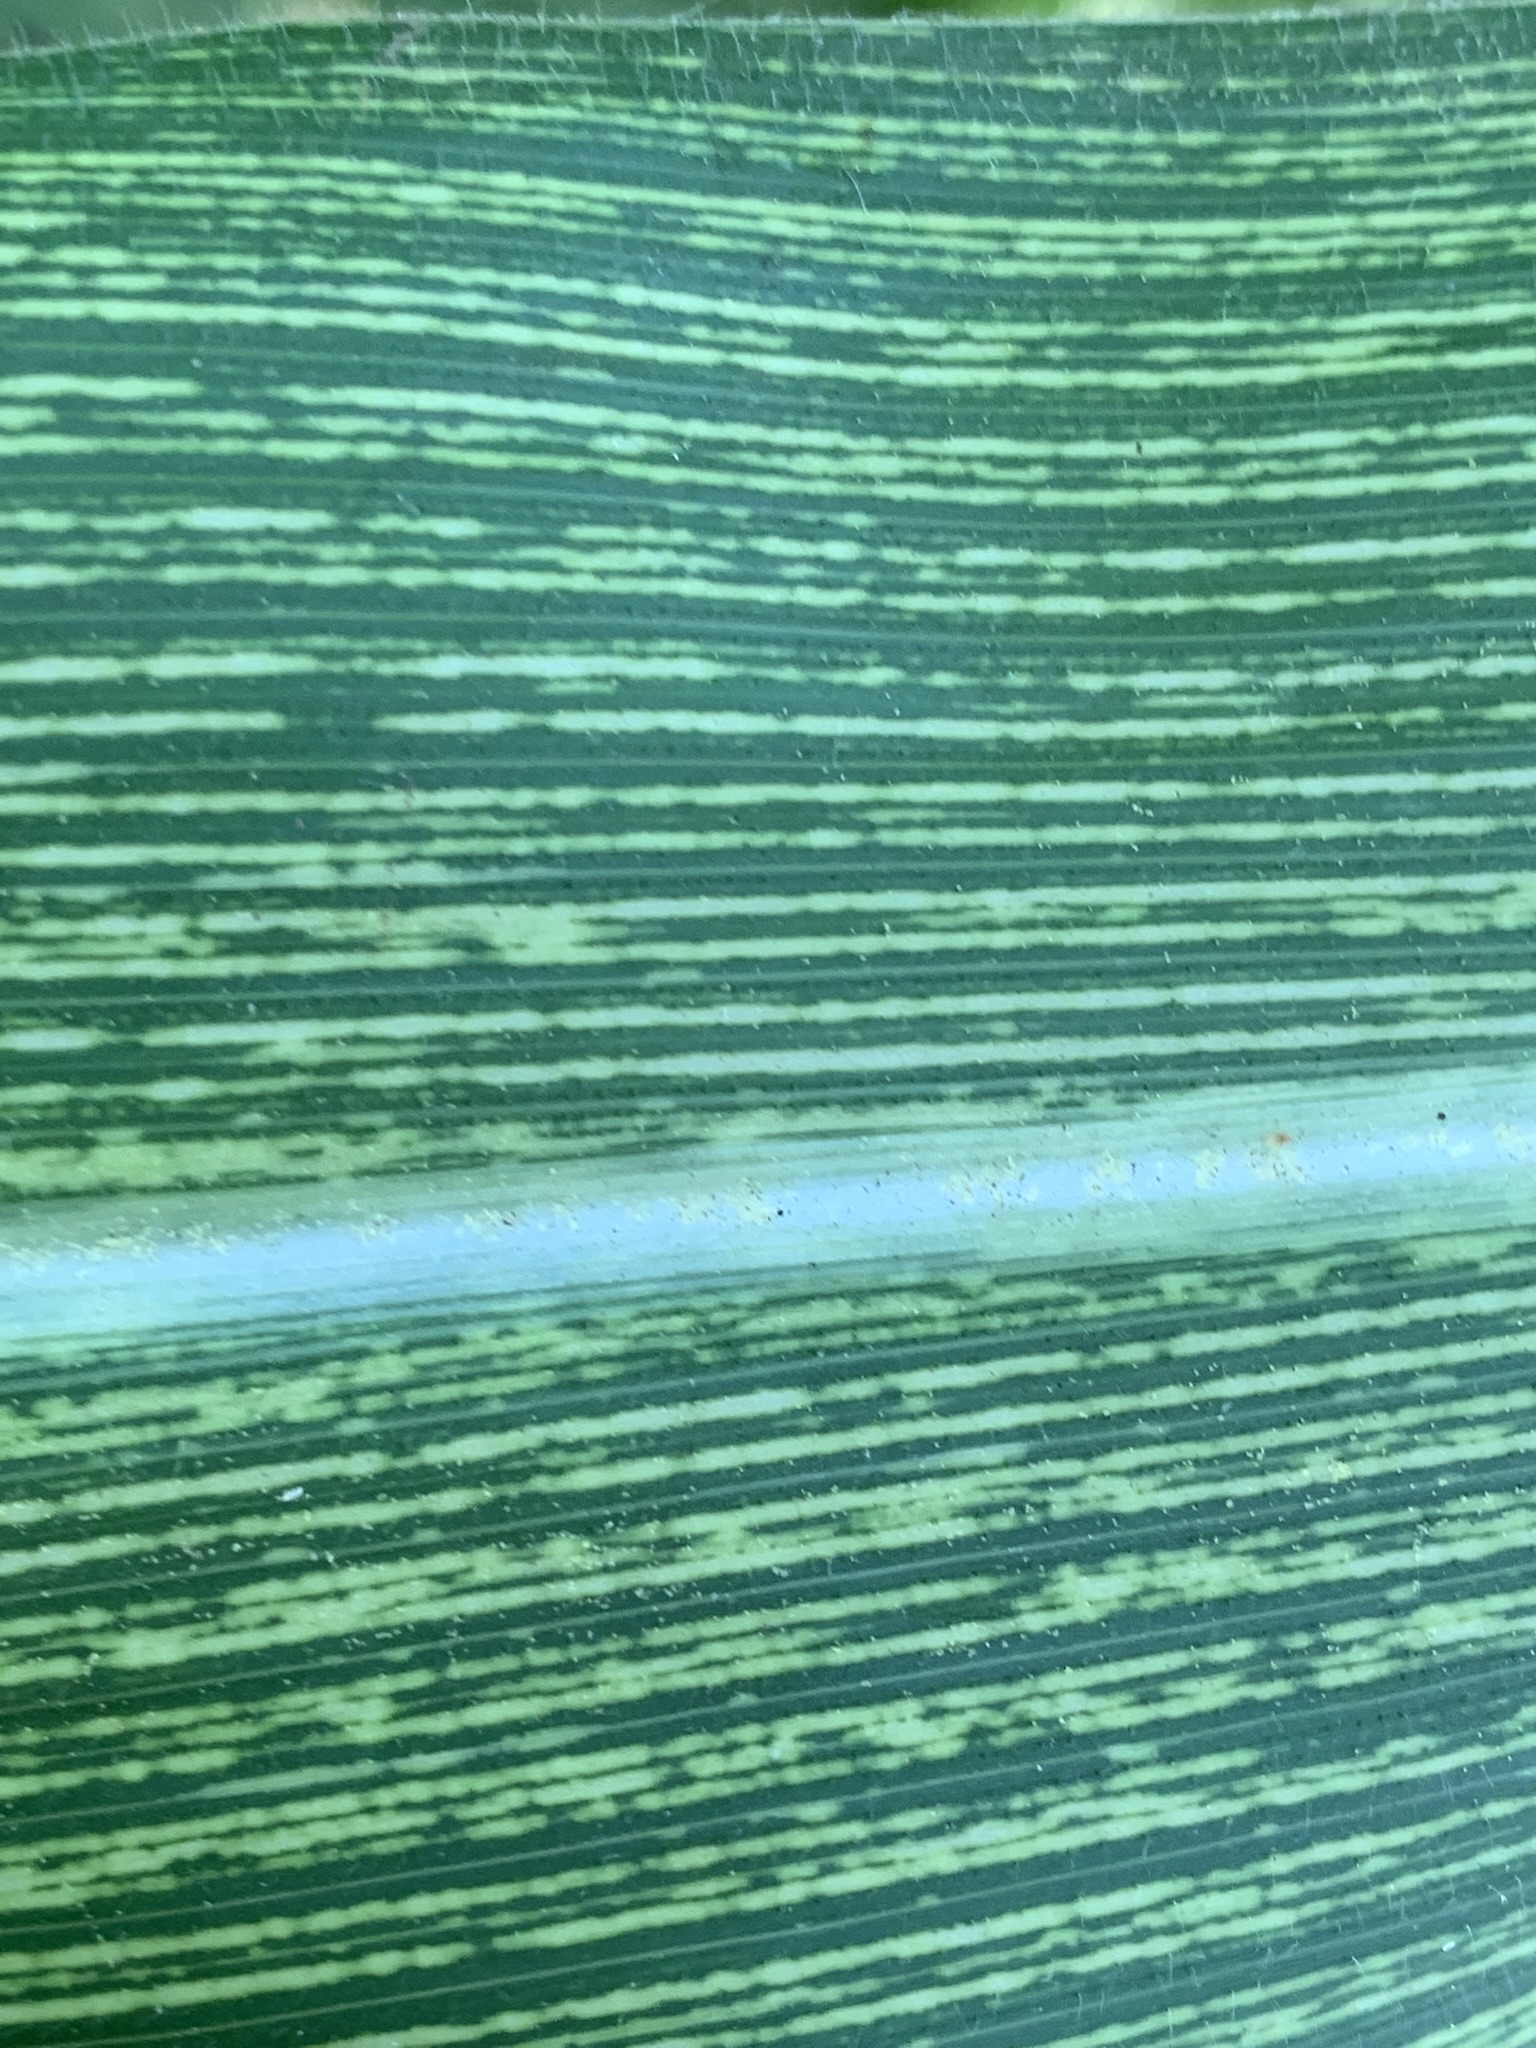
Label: MSV